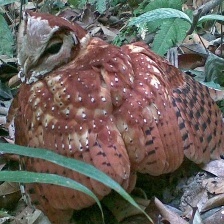
Species: ORIENTAL BAY OWL
Scientific name: PHODILUS BADIUS
ImageNet parent category: great_grey_owl